Magic Circus

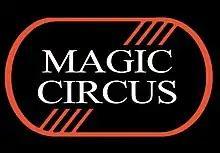
Magic Circus official logo

Magic Circus was a nightclub in Mexico City. It opened in 1982 and was located at 3 Rodolfo Gaona, Lomas De Sotelo.